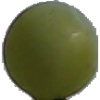
Label: Grape White 4